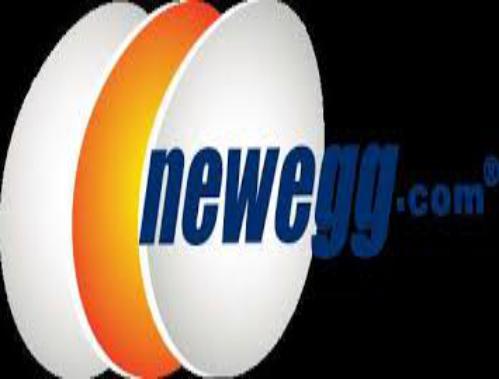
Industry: Others